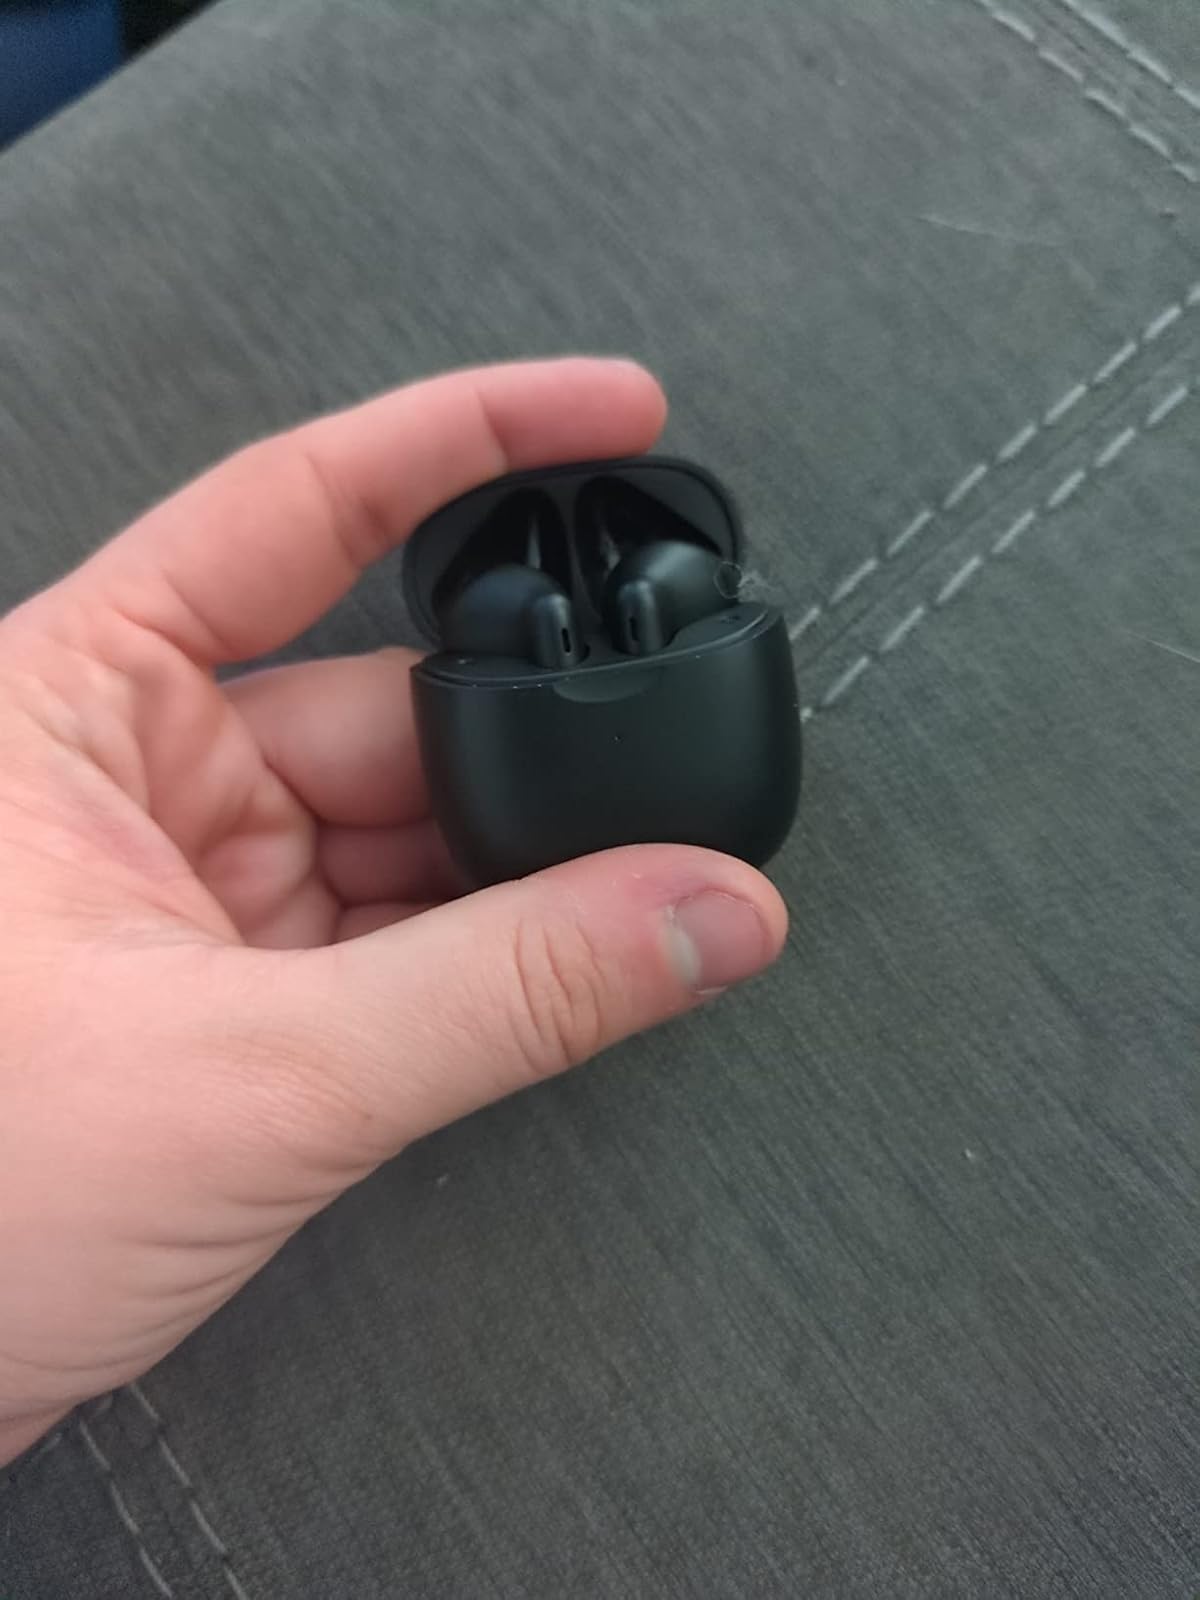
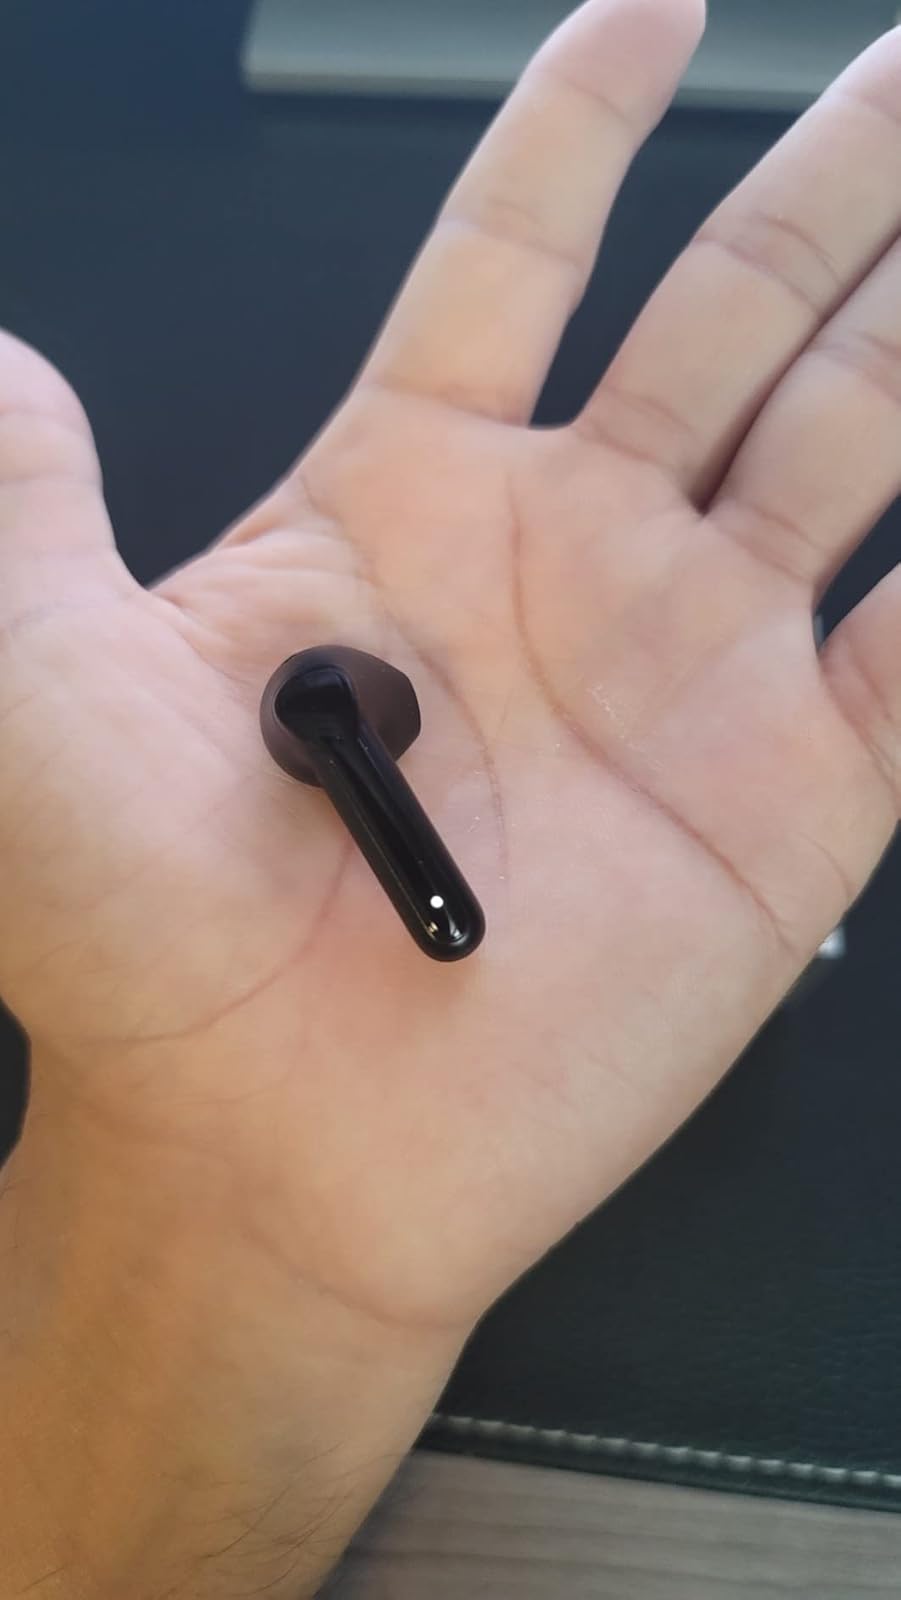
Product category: earbuds
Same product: no